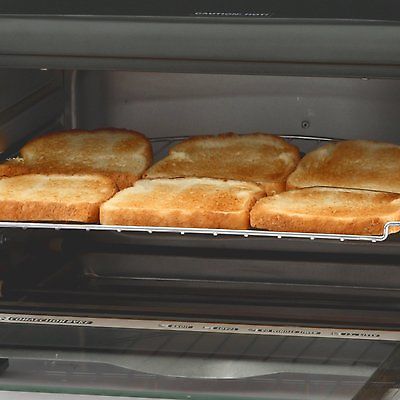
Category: toaster